Beaconsfield Terraces Historic District

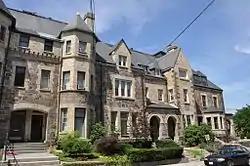

The Beaconsfield Terraces Historic District is a residential historic district at 11–25, 33–43, and 44–55 Garrison Rd. and 316–326, 332–344, and 350–366 Tappan Street in Brookline, Massachusetts. It encompasses a collection of architecturally distinctive row houses that were built between 1889 and 1892 by a single developer, and represent a unique early success in condominium ownership. The district was listed on the National Register of Historic Places in 1985.